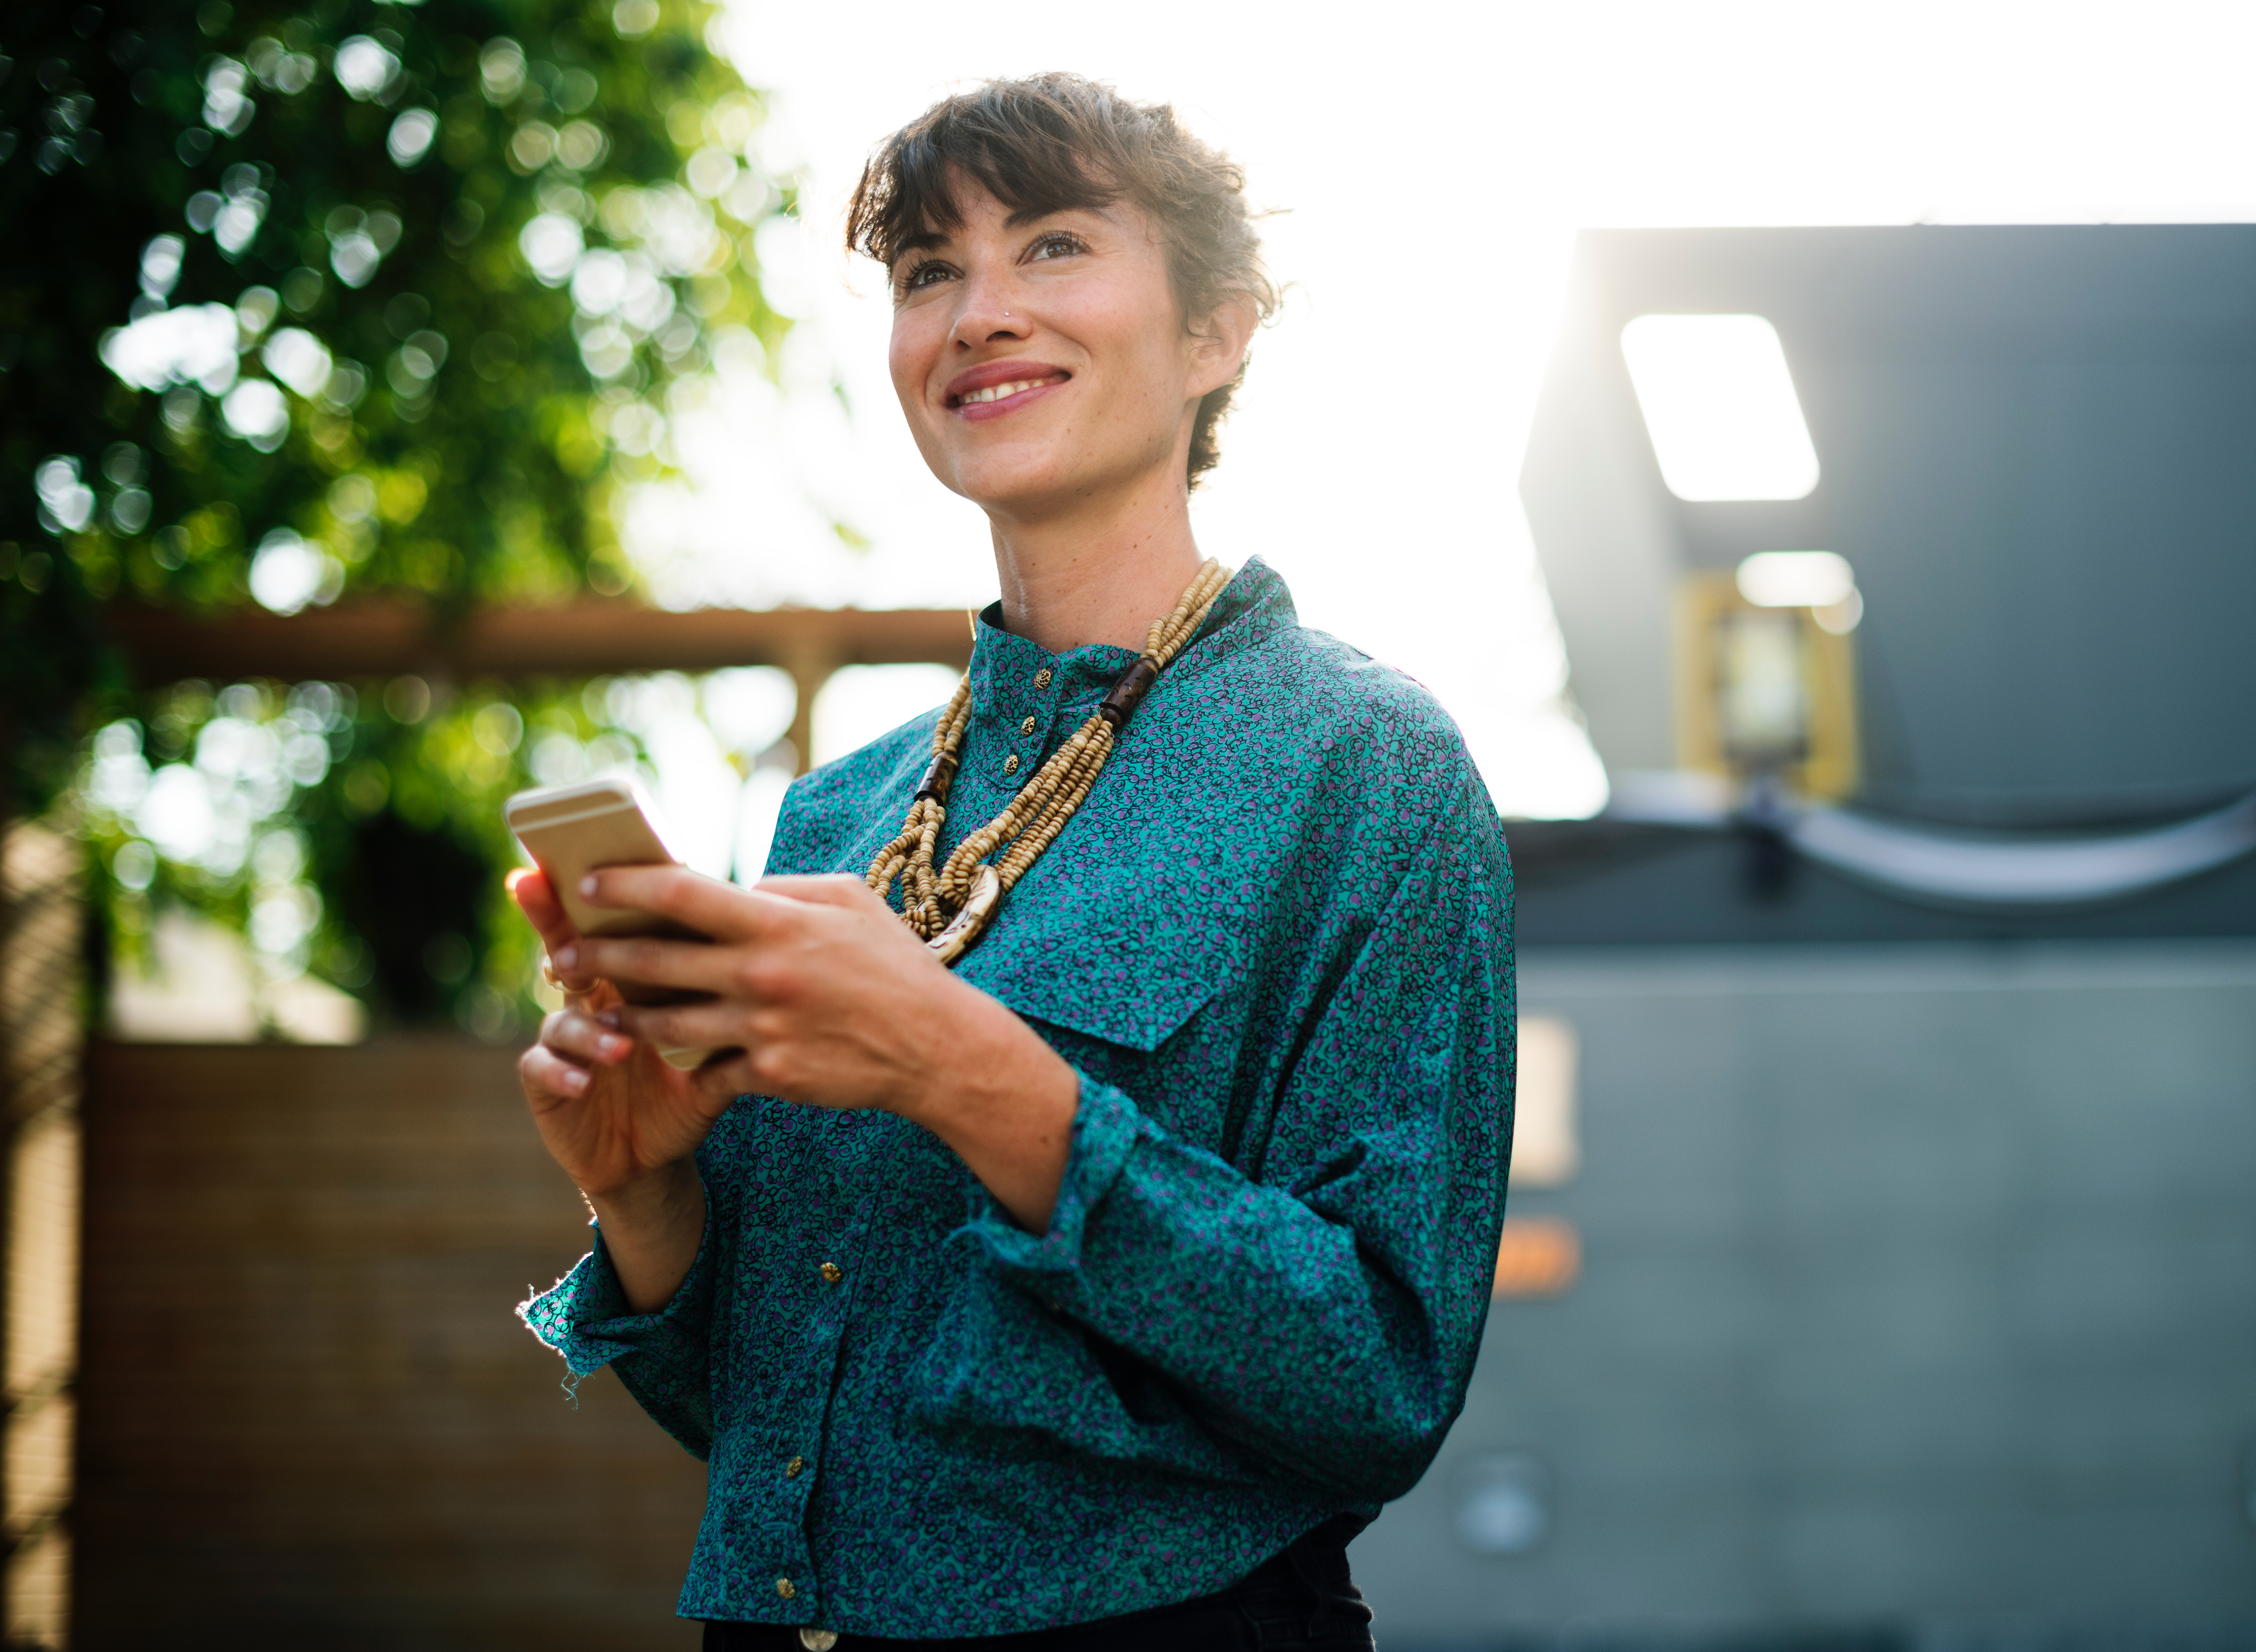
person, people, photography, portrait, sitting, blue, photograph, photo shoot, portrait photography